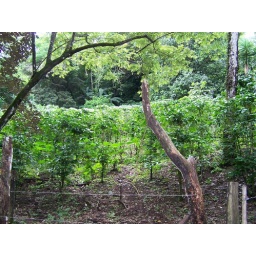
The day before there was a monkey in the trees above the coffee!